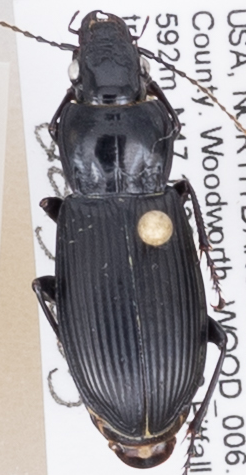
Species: Pterostichus melanarius melanarius
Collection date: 2015-08-05
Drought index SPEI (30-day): -0.788
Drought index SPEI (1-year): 0.23
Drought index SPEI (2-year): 0.54